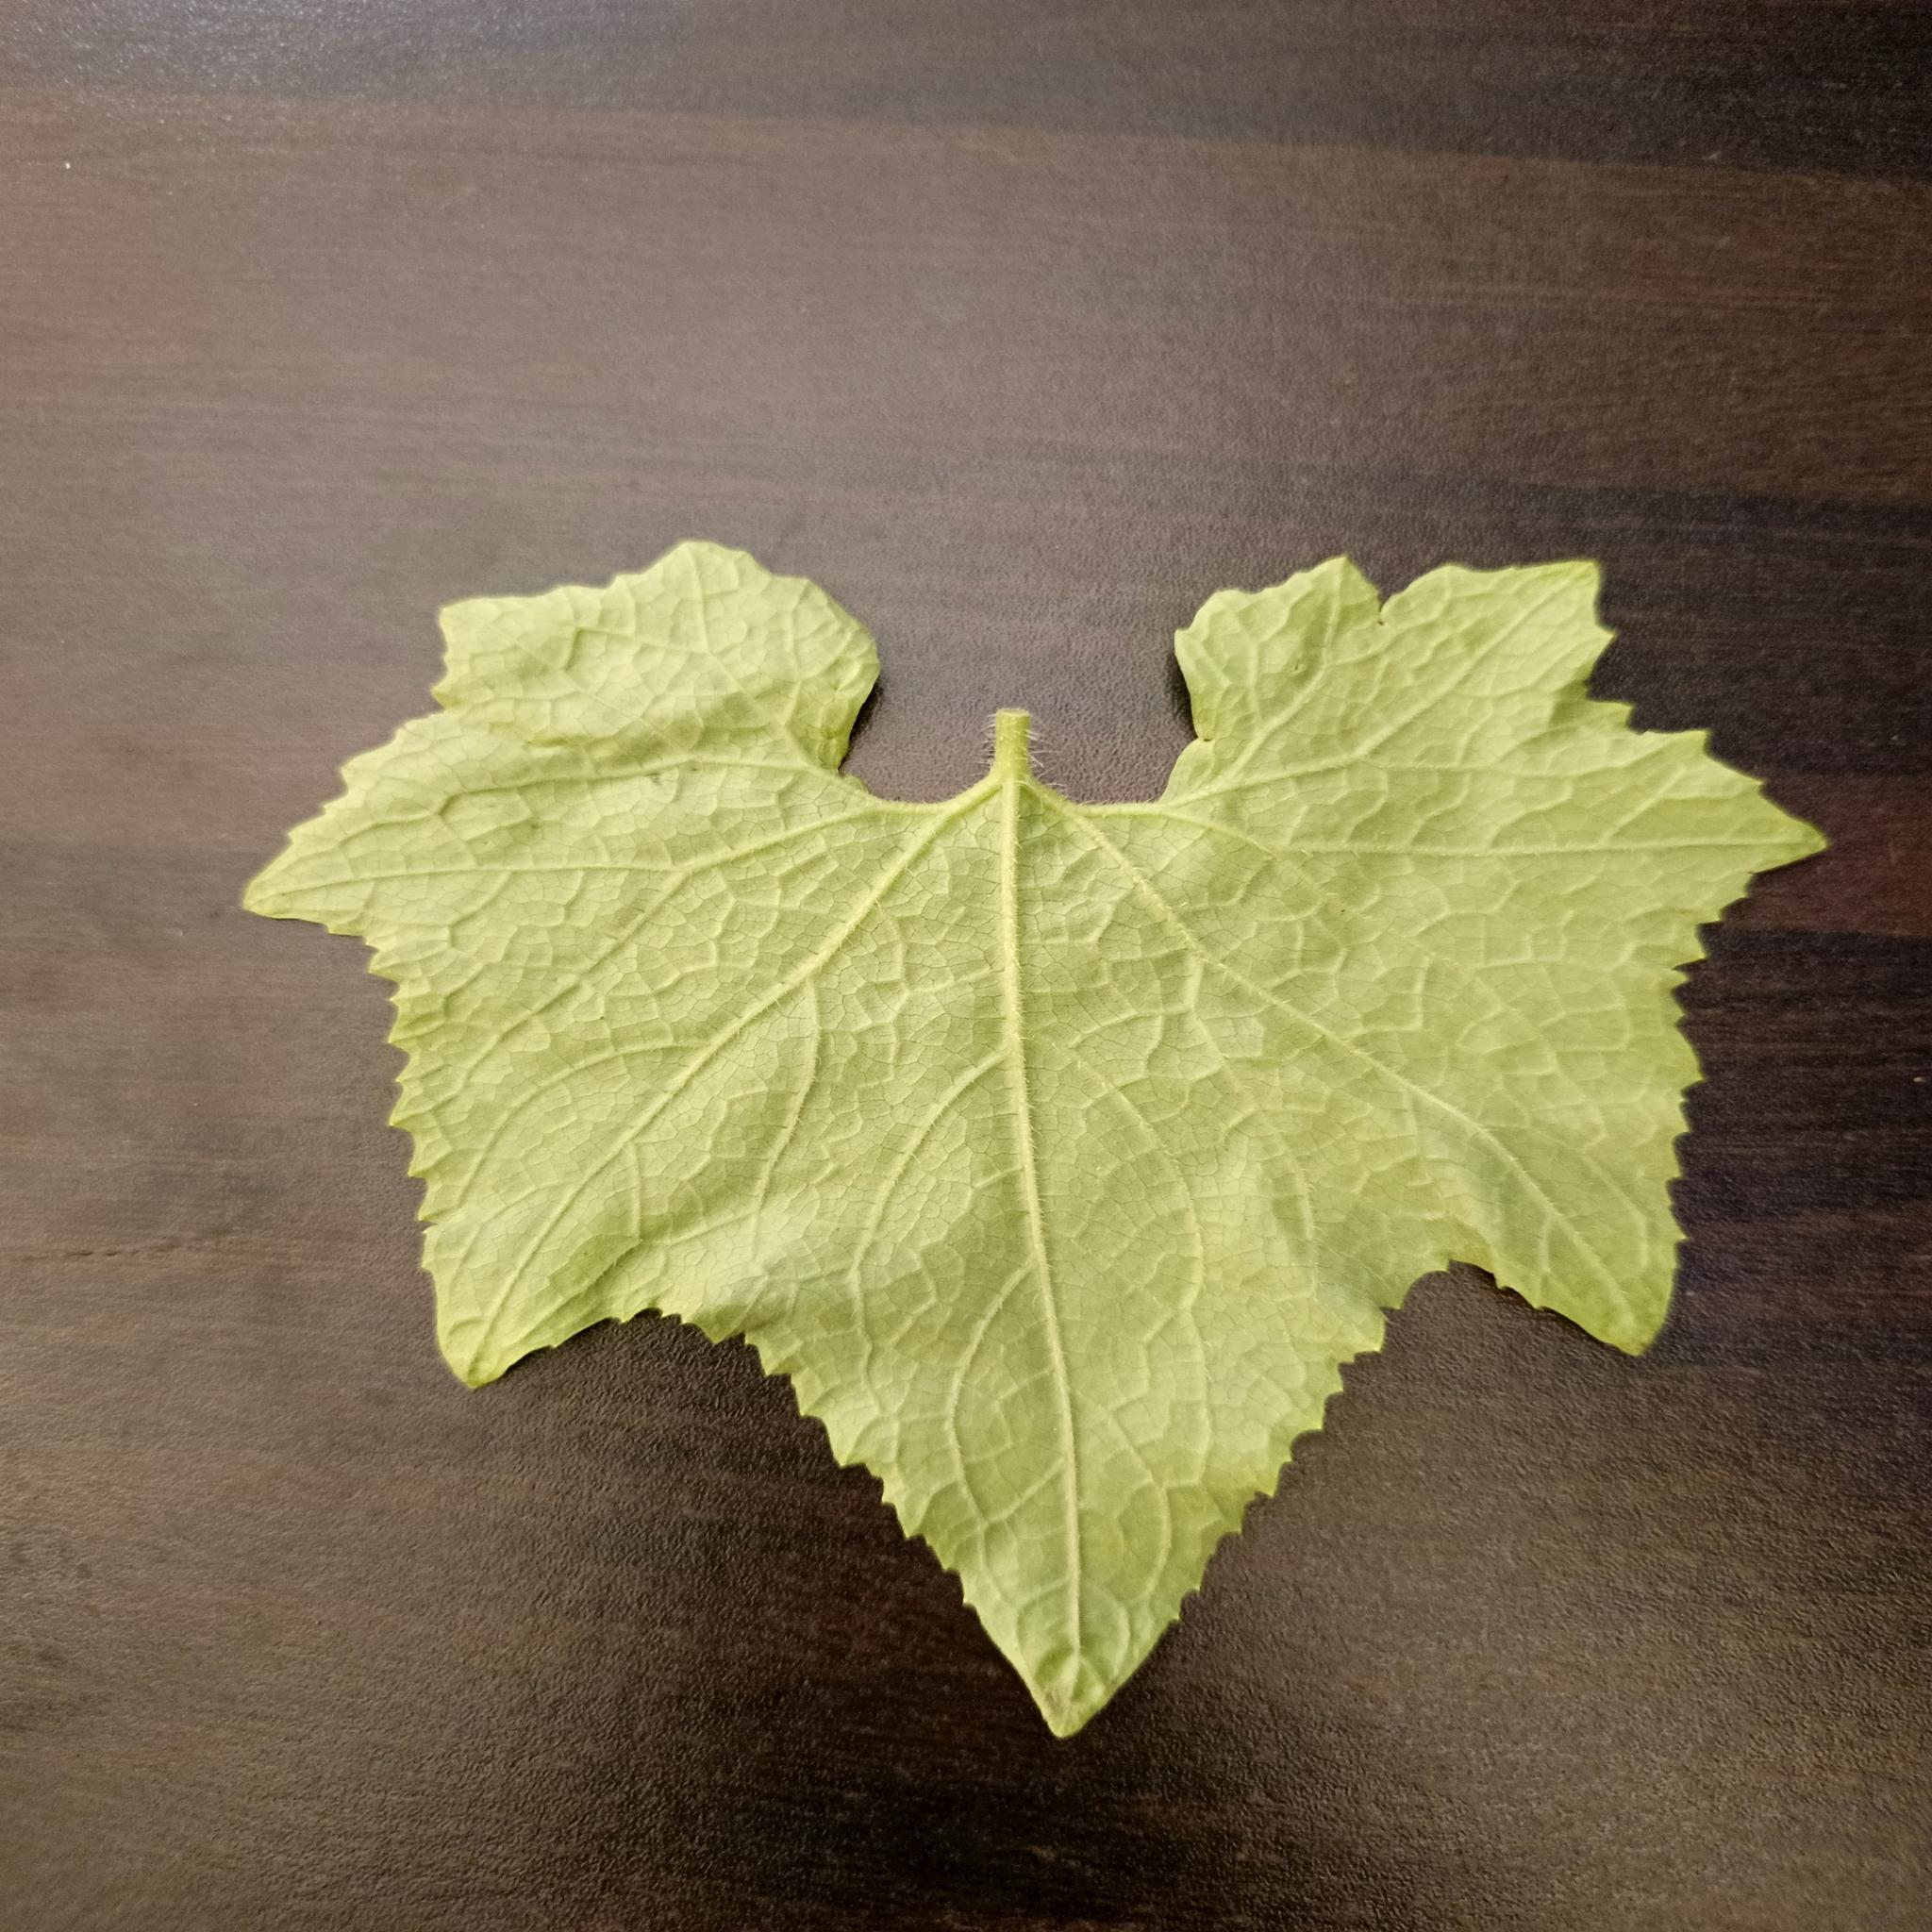
Label: Healthy